Victorian Railways E type carriage

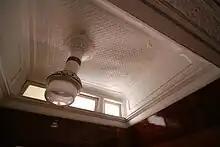
Roof detail inside a compartment

These carriages were built from 1906 with eight compartments, each seating 6 first-class passengers for a total of 48 along with a lavatory/wash basin arrangement at either end of each carriage. In the first four carriages, two compartments at the Gentlemen's end were reserved for Smoking travellers, while another two compartments adjacent to the Ladies lavatory were reserved for ladies only; this was later reduced to one Ladies compartment, with the Non-Smoking compartment count increased from four to five.